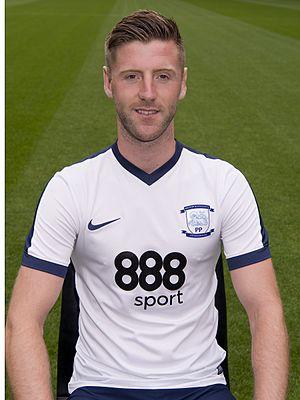
Paul Gallagher, né le 9 août 1984 à Glasgow, est un footballeur international écossais qui évolue au poste d'attaquant à Preston North End.